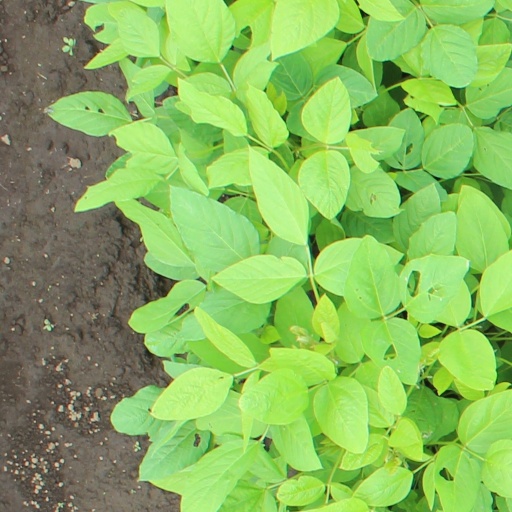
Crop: soybean